David McGurk

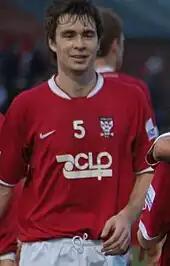
McGurk playing for York City in 2007

York manager Billy McEwan hoped to re-sign him following the end of the season and McGurk declared he wanted to join the club permanently. After turning down a new contract at Darlington he signed for York permanently on 28 June 2006. He suffered from a throat infection in October 2006, which resulted in an operation, and returned to the team in November. He played in both legs of their play-off semi-final defeat to Morecambe 2–1 on aggregate and finished 2006–07 with 41 appearances. The club exercised their option to extend his contract for 2007–08 and was later persuaded by manager Colin Walker to sign an extended contract in January 2008. He captained the team during Manny Panther's two-match omission from the squad during 2007–08, but Panther regained the captaincy after his return. He was voted by supporters as York's Clubman of the Year for 2007–08, having made 56 appearances and scored one goal during the season, missing one match.